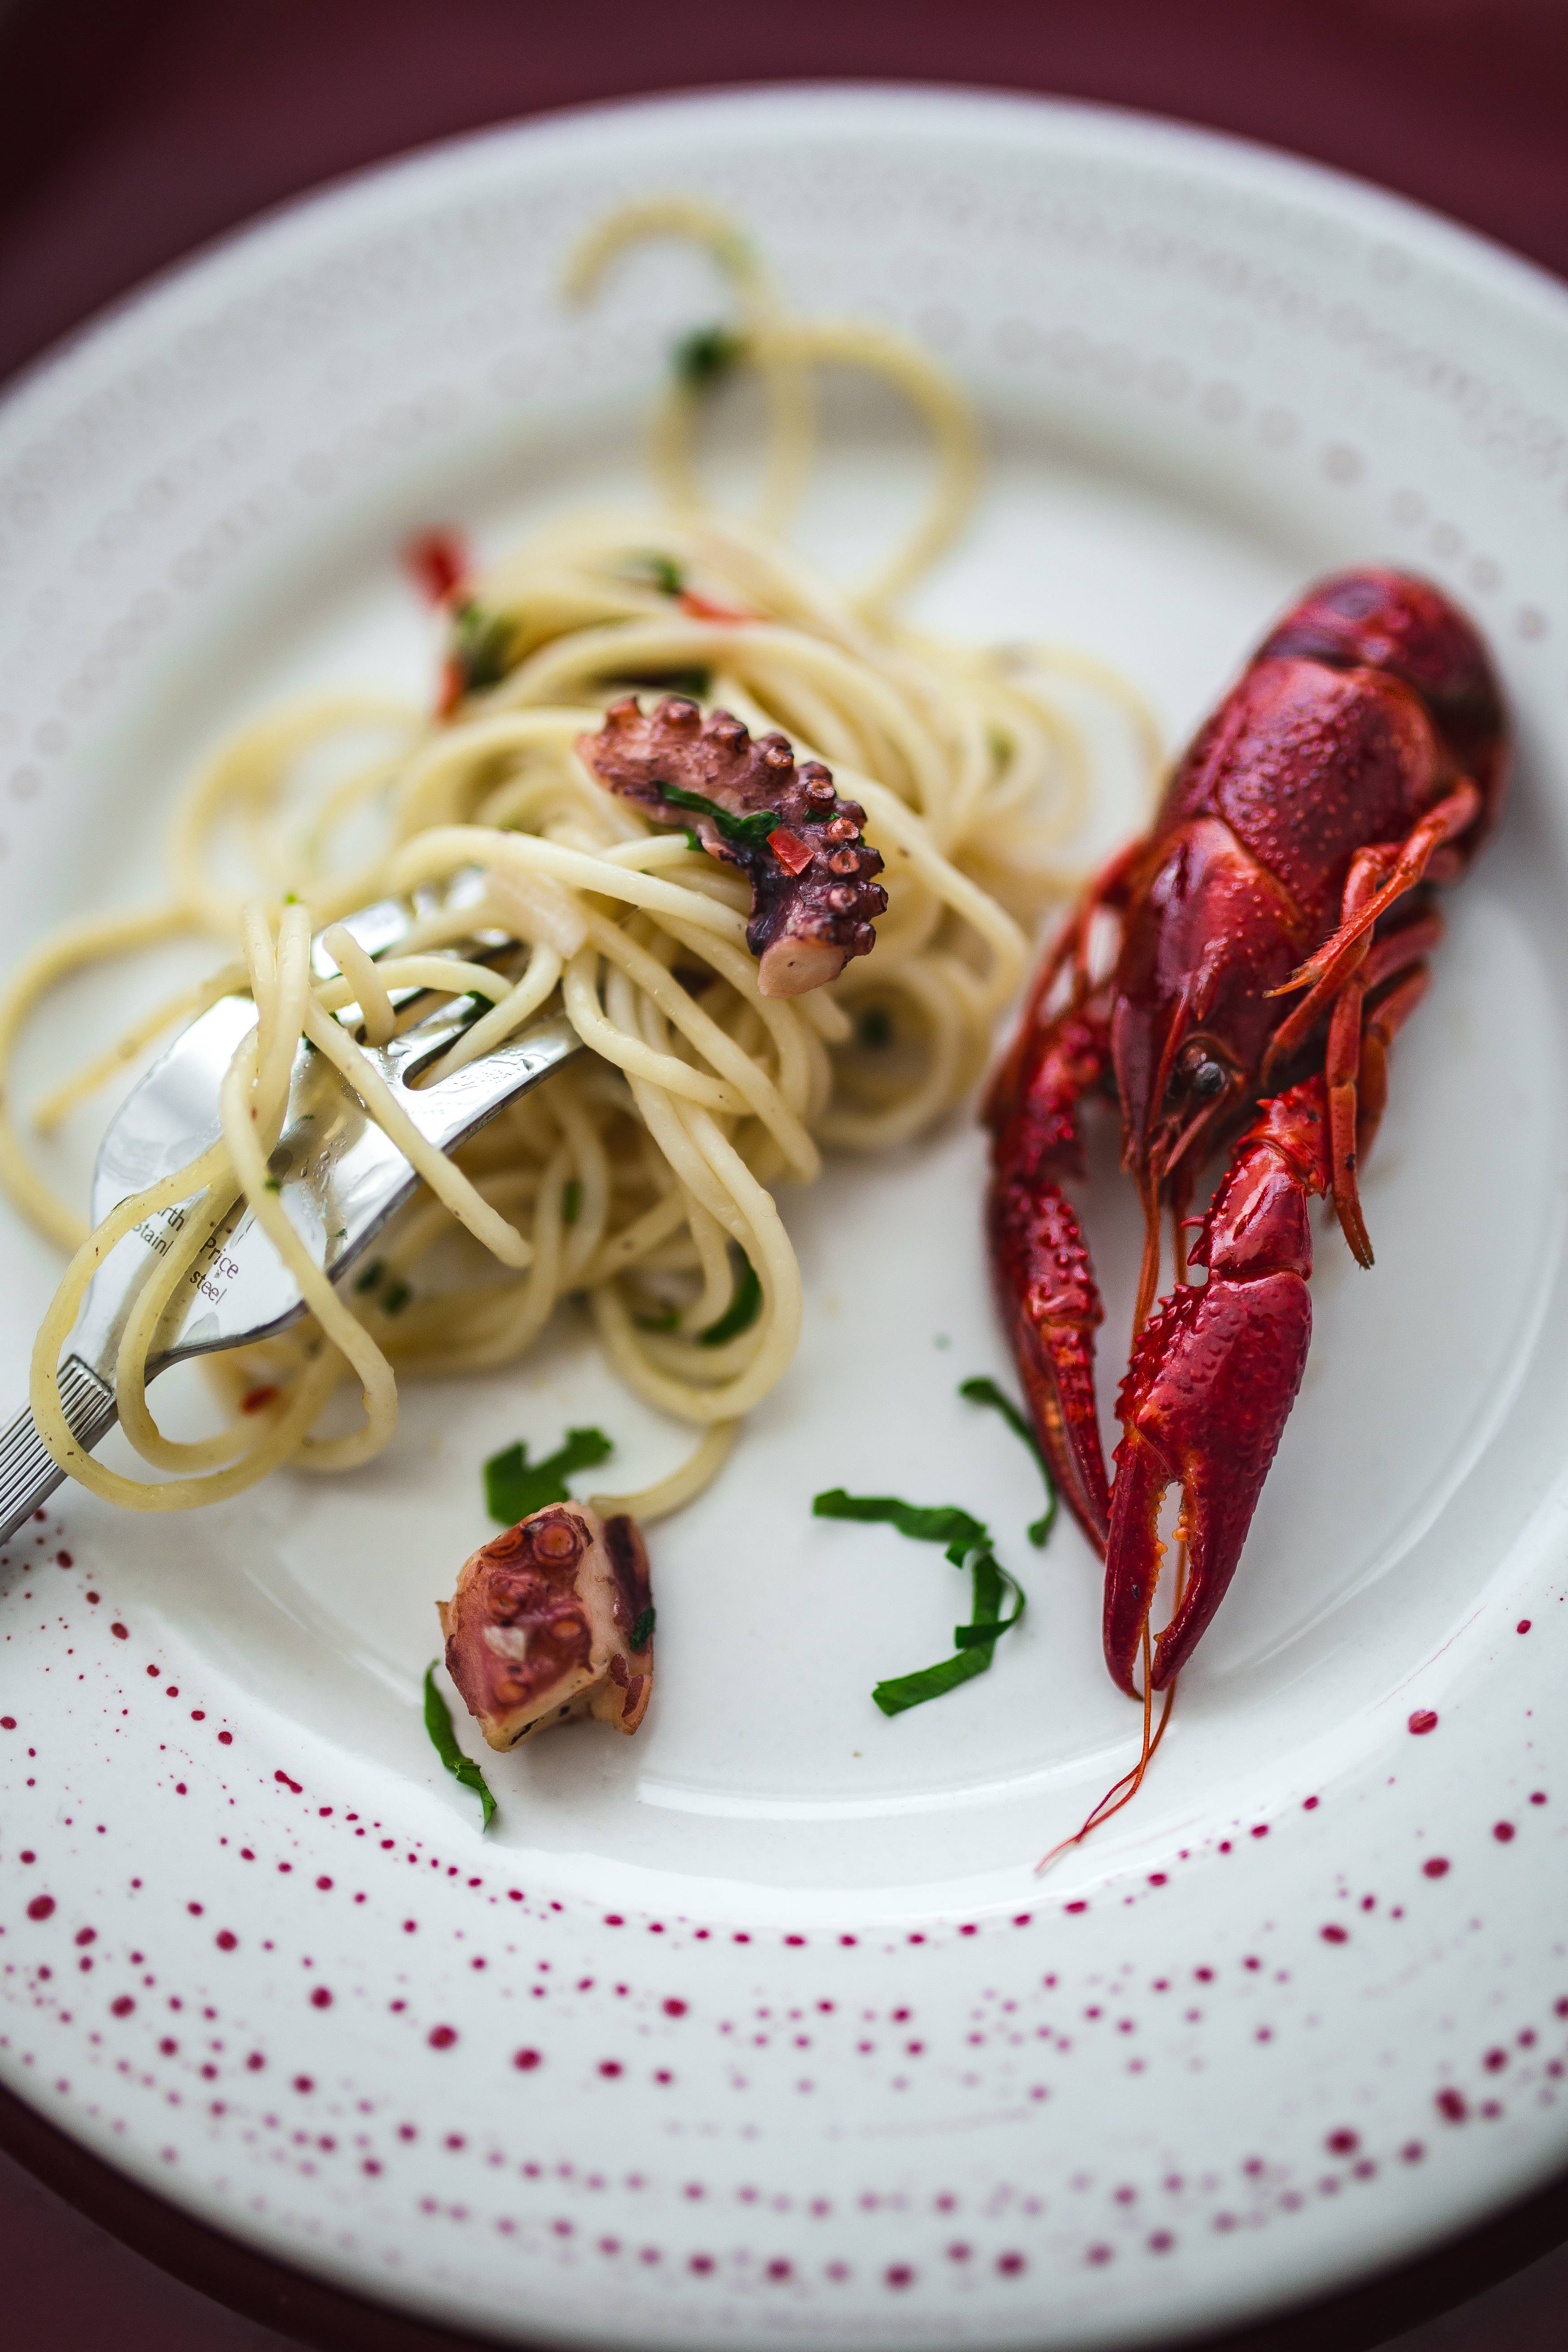
food, dish, cuisine, bigoli, ingredient, capellini, spaghetti, spaghetti aglio e olio, carbonara, noodle, italian food, pici, recipe, taglierini, produce, bucatini, vegetarian food, leaf vegetable, al dente, meat, vegetable, linguine, lobster, Stringozzi, pasta